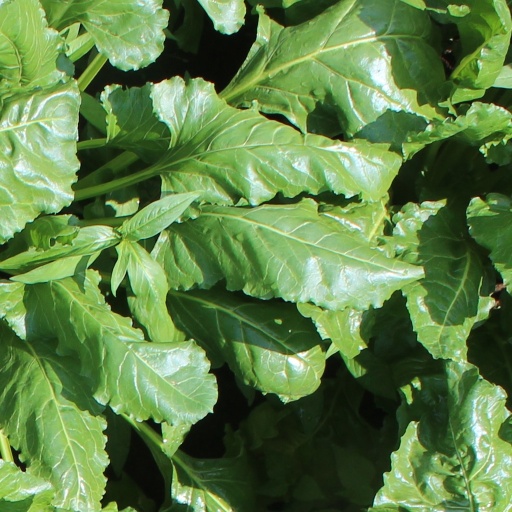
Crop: sugar beet